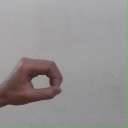
अक्षर: औ